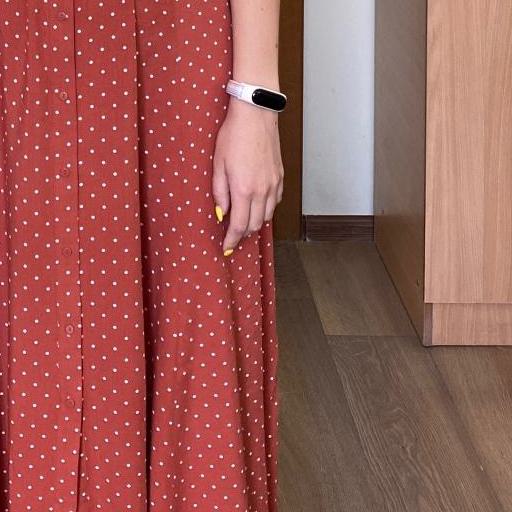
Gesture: no_gesture